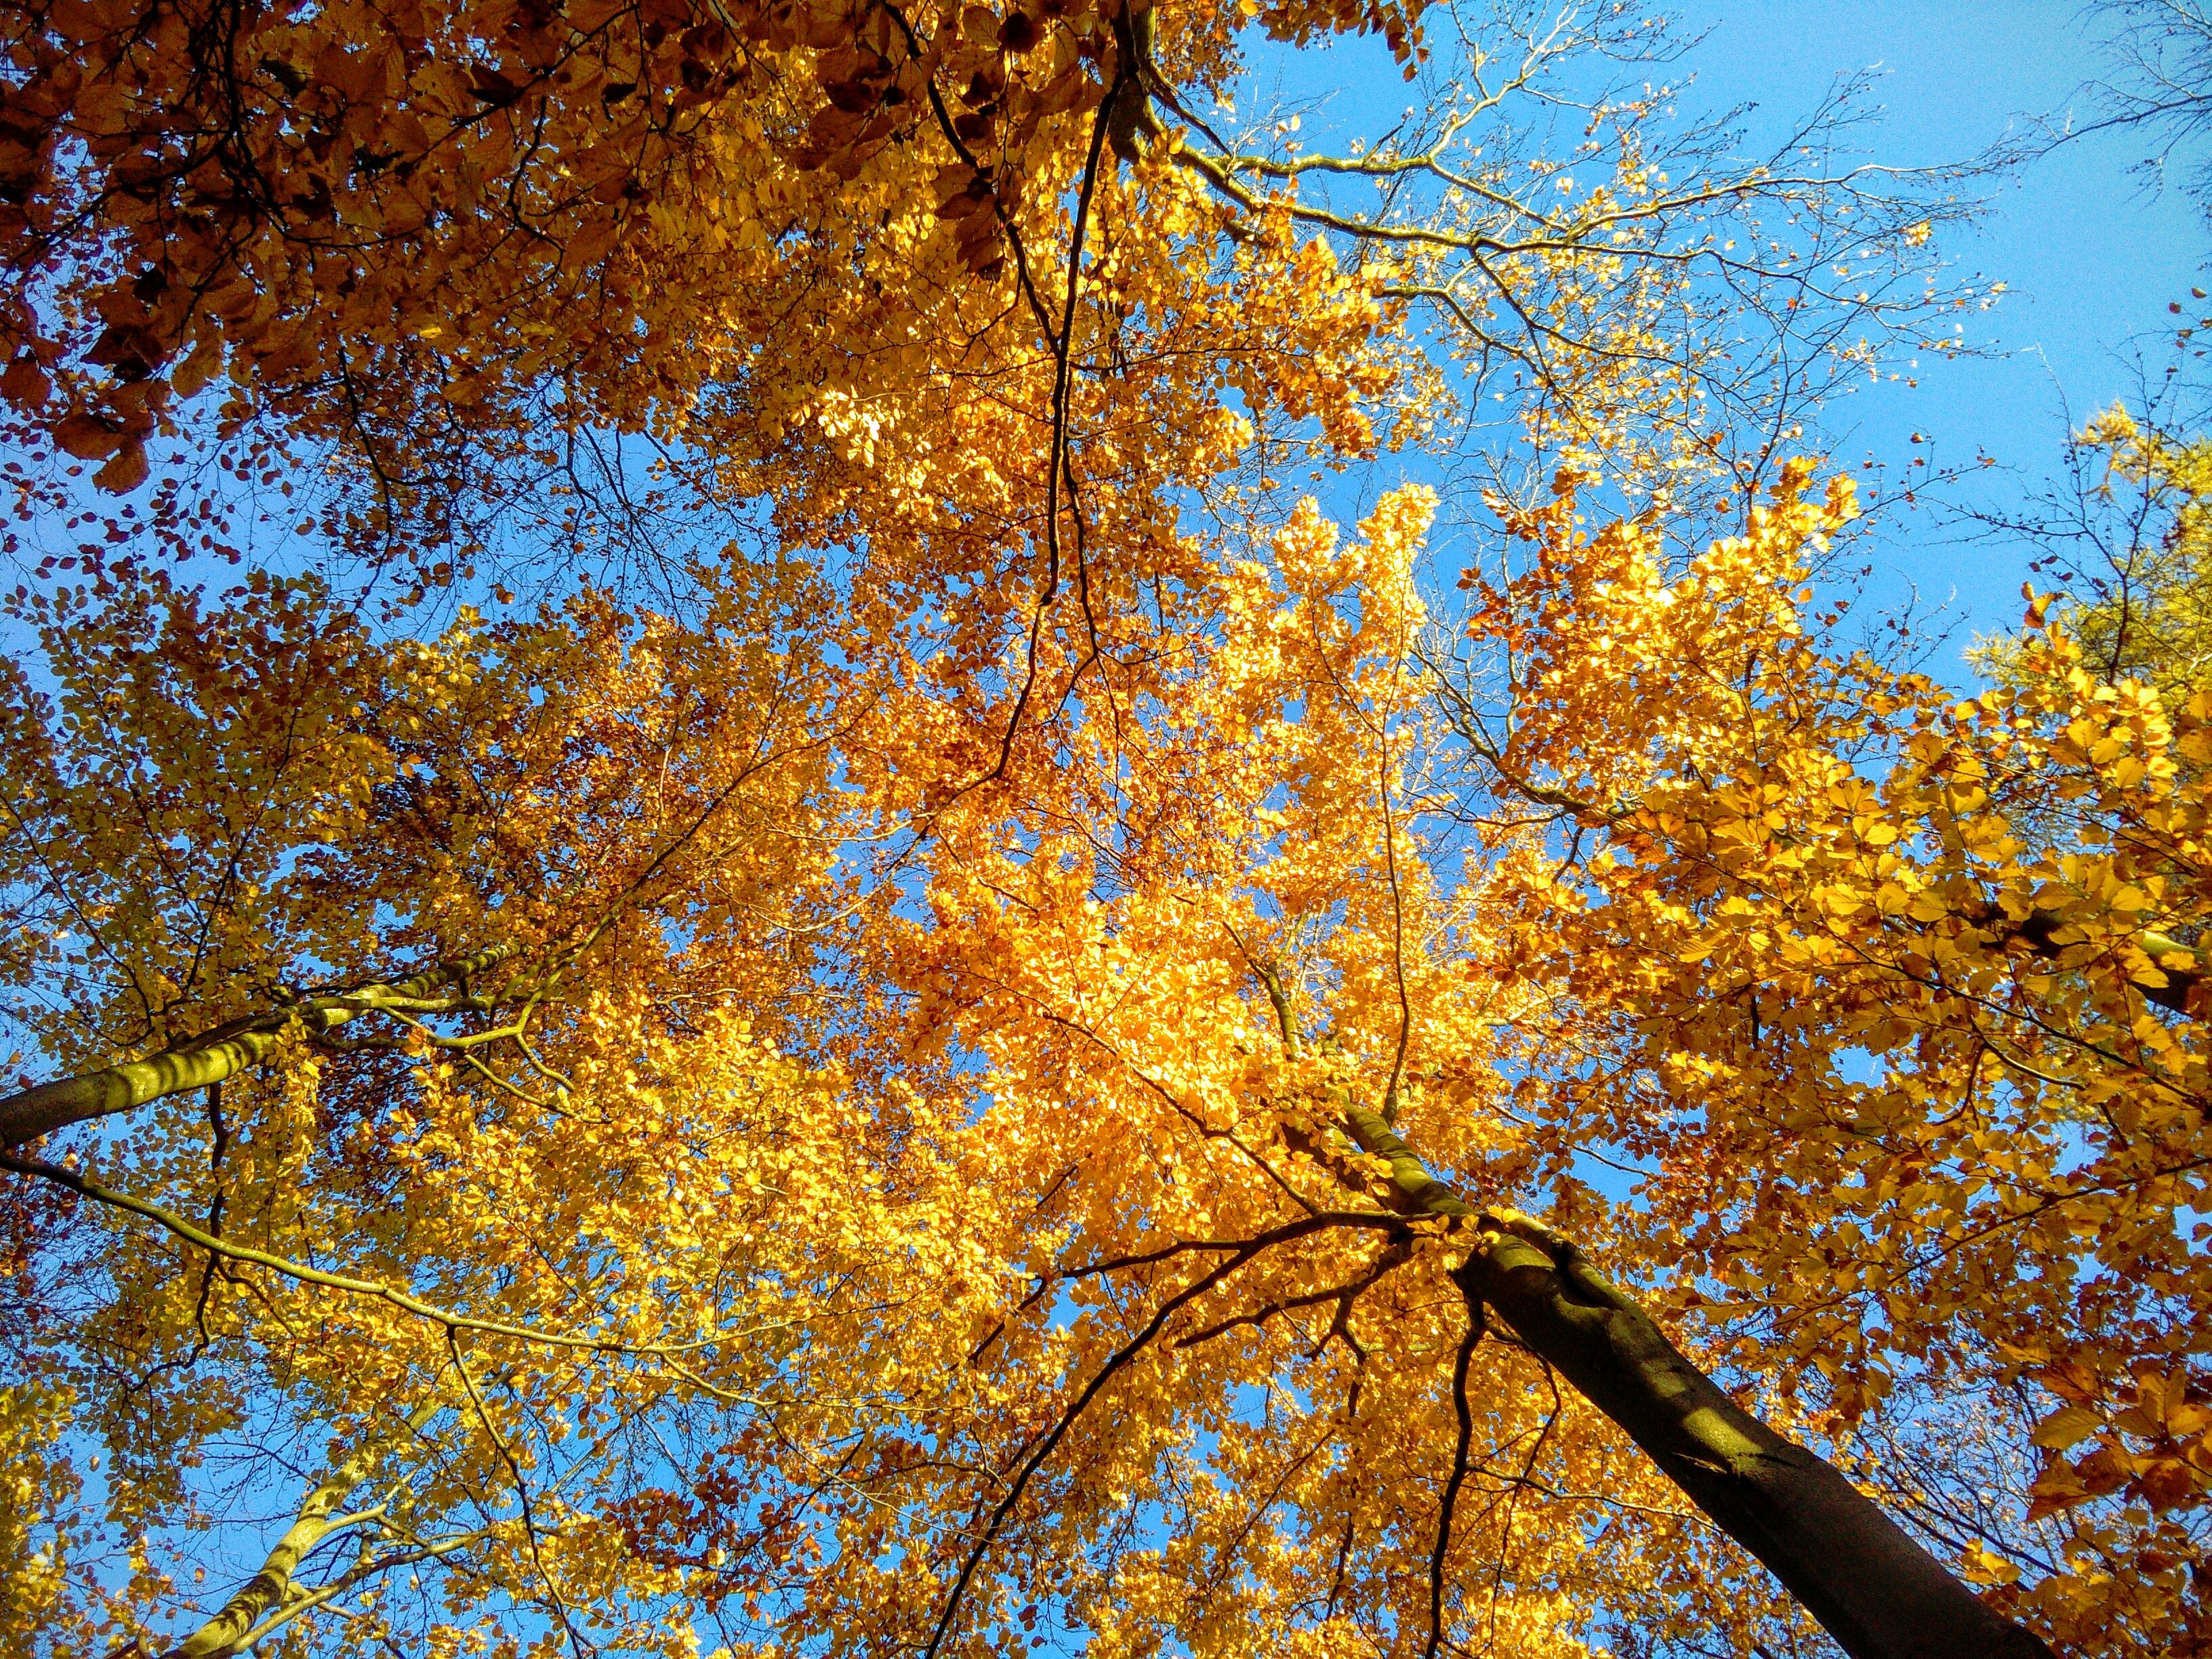
tree, nature, forest, branch, plant, sunlight, leaf, fall, orange, golden, reflection, natural, autumn, yellow, season, trees, leaves, gold, happy, bright, deciduous, woodland, woody plant, land plant